Vedanta

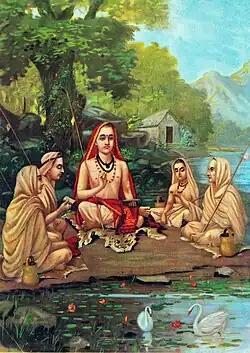
Shankaracharya

Advaita Vedanta (IAST ""; Sanskrit: (अद्वैत वेदान्त), propounded by Gaudapada (7th century) and Adi Shankara (9th century), but popularized by Vidyaranya (14th century) and 19th-20th century neo-Vedantins, espouses non-dualism and monism. "Brahman" is held to be the sole unchanging metaphysical reality and identical to the individual "Atman". The physical world, on the other hand, is always-changing empirical "Maya". The absolute and infinite "Atman"-"Brahman" is realized by a process of negating everything relative, finite, empirical and changing.